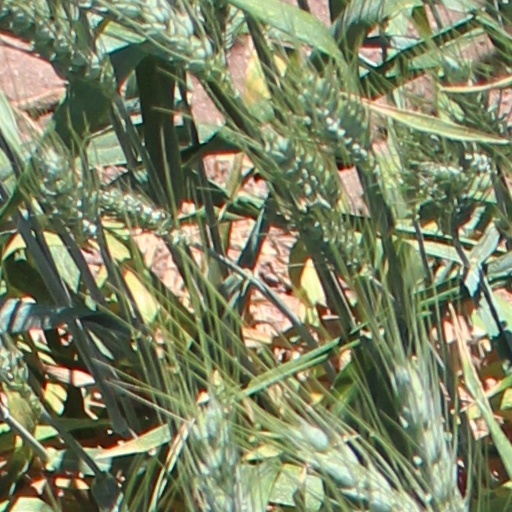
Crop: wheat